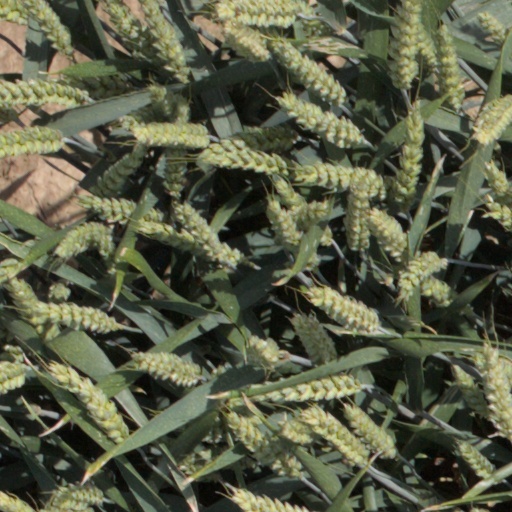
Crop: wheat